Rock Band 4

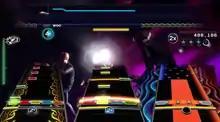
With Freestyle solos, the guitar player (rightmost track) can improvise their solo, using guides provided by the game, here showing the transition from a chord-heavy to single-note riffs (pre-release visuals shown).

"Rock Band 4" now has the use of Freestyle Guitar Solos, an optional feature. If this feature is disabled, guitar solos in songs are presented as they were in previous "Rock Band" games with more of the same note-matching aspects in beat with the original song's solo; the player scores as they normally do as during regular song sections, with an added scoring bonus based on the percentage of the solo notes hit correctly. When this feature is enabled, instead of the predefined solo, the game shows suggestions for the solo style to emulate at that time, such as single notes or longer licks, chords, or tremolos, using different patterns to highlight the guitar player's on-screen track. The track markings also indicate which set of fret keys on the instrument control to use, which determine the pitch of the notes. Players cannot fail these freestyle sections, but they are scored on how well they hit the suggested style during the segment, and they can retain their scoring multiplier by performing the proper playing style on each section of the solo. The game includes tutorials to help explain these mechanics to players. Further, the audio feedback from these solos has been refined as to make whatever the player performs stay consistent and in-tune with the other active and backing instruments.